Johann Joachim Winckelmann

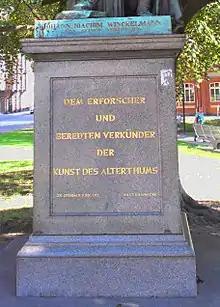
Pedestal of Winckelmann statue, Winckelmannplatz, Stendal, Germany

In 1768, Winckelmann journeyed north over the Alps, but Tyrol depressed him and he decided to return to Italy. However, his friend, the sculptor and restorer Bartolomeo Cavaceppi, managed to persuade him to travel to Munich and Vienna, where he was received with honor by Maria Theresa. On his way back, he was murdered in Trieste on 8 June 1768 in a hotel bed by a fellow traveller, a man named Francesco Arcangeli. The true reason for the murder is not known. One hypothesis argues that the medals given to Winckelmann by the Empress Maria Theresa were the motive, but they were not stolen after the crime. Another possibility is that Arcangeli killed Winckelmann over homosexual advances, although Winckelmann had thought that Arcangeli was only "" ("a man of little account"). Arcangeli was executed a month later by breaking on the wheel outside the hotel in which both had been staying.